Bone marrow-derived macrophage

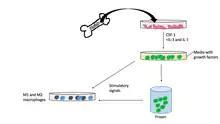
Schema of in vitro BMDM production

In order to produce BMDMs, mesenchymal stem cells are removed from the tibia or femur of mice. Since BMDMs are derived from bone marrow, withdrawn cells are healthy and naïve (or unactivated), regardless of the condition of donor mice. After removal, stem-cells are incubated with CSF-1. Without CSF-1, the cells enter an inactive state but can reinitiate growth and differentiation if stimulated later. Mature macrophages and fibroblasts, which may carry unwanted growth factors, are removed. Next, IL-3 and IL-1, two growth factors, are often added to increase yield and promote rapid terminal differentiation. Exogenous media containing growth factors and other serums must also be added to make the cells continually viable. Full growth and differentiation take approximately 5–8 days.